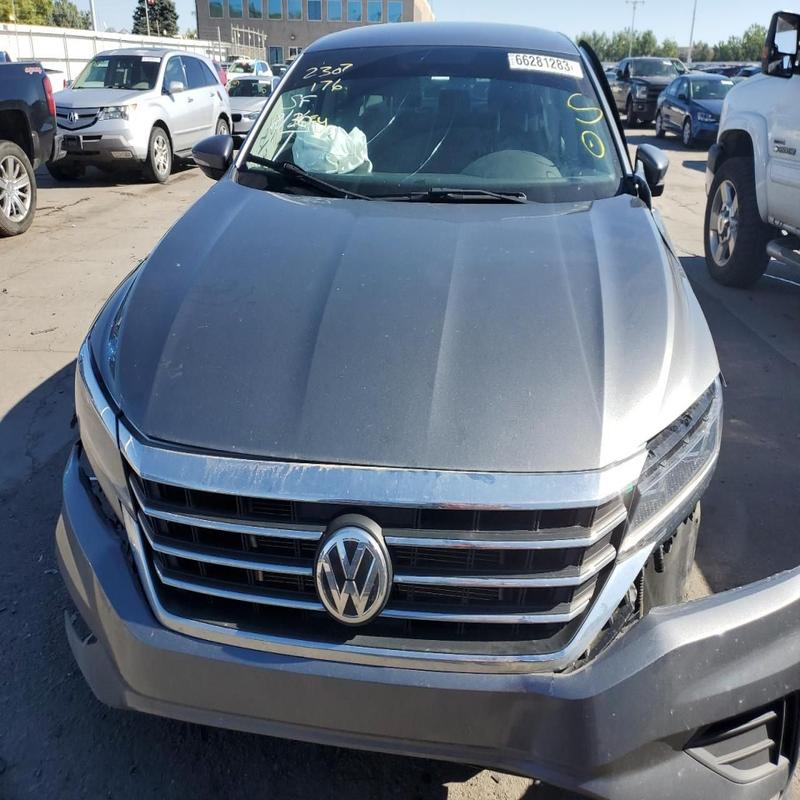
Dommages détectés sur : pare-choc avant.
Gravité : majeur